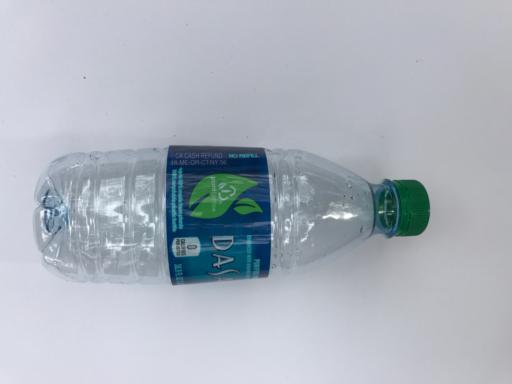
Waste category: plastic